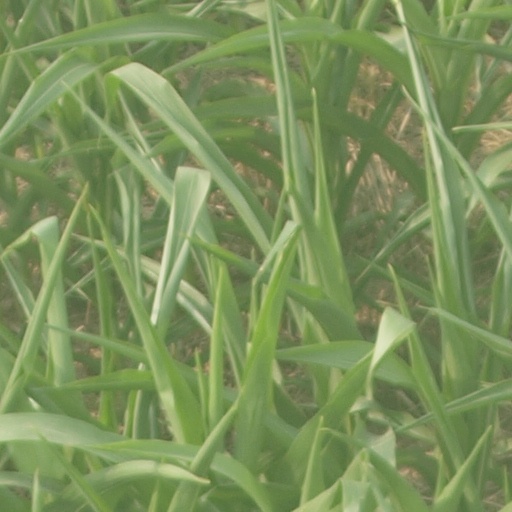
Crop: maize; corn